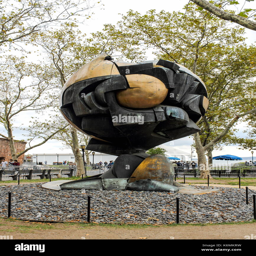
the sphere is a large metallic sculpture by architect located